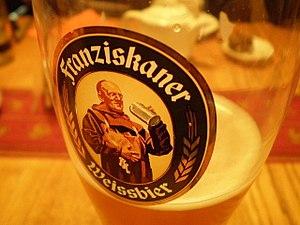
La Franziskaner est une marque de Weizenbier ou Weissbier brassée à Munich par la brasserie Spaten-Franziskaner-Bräu.